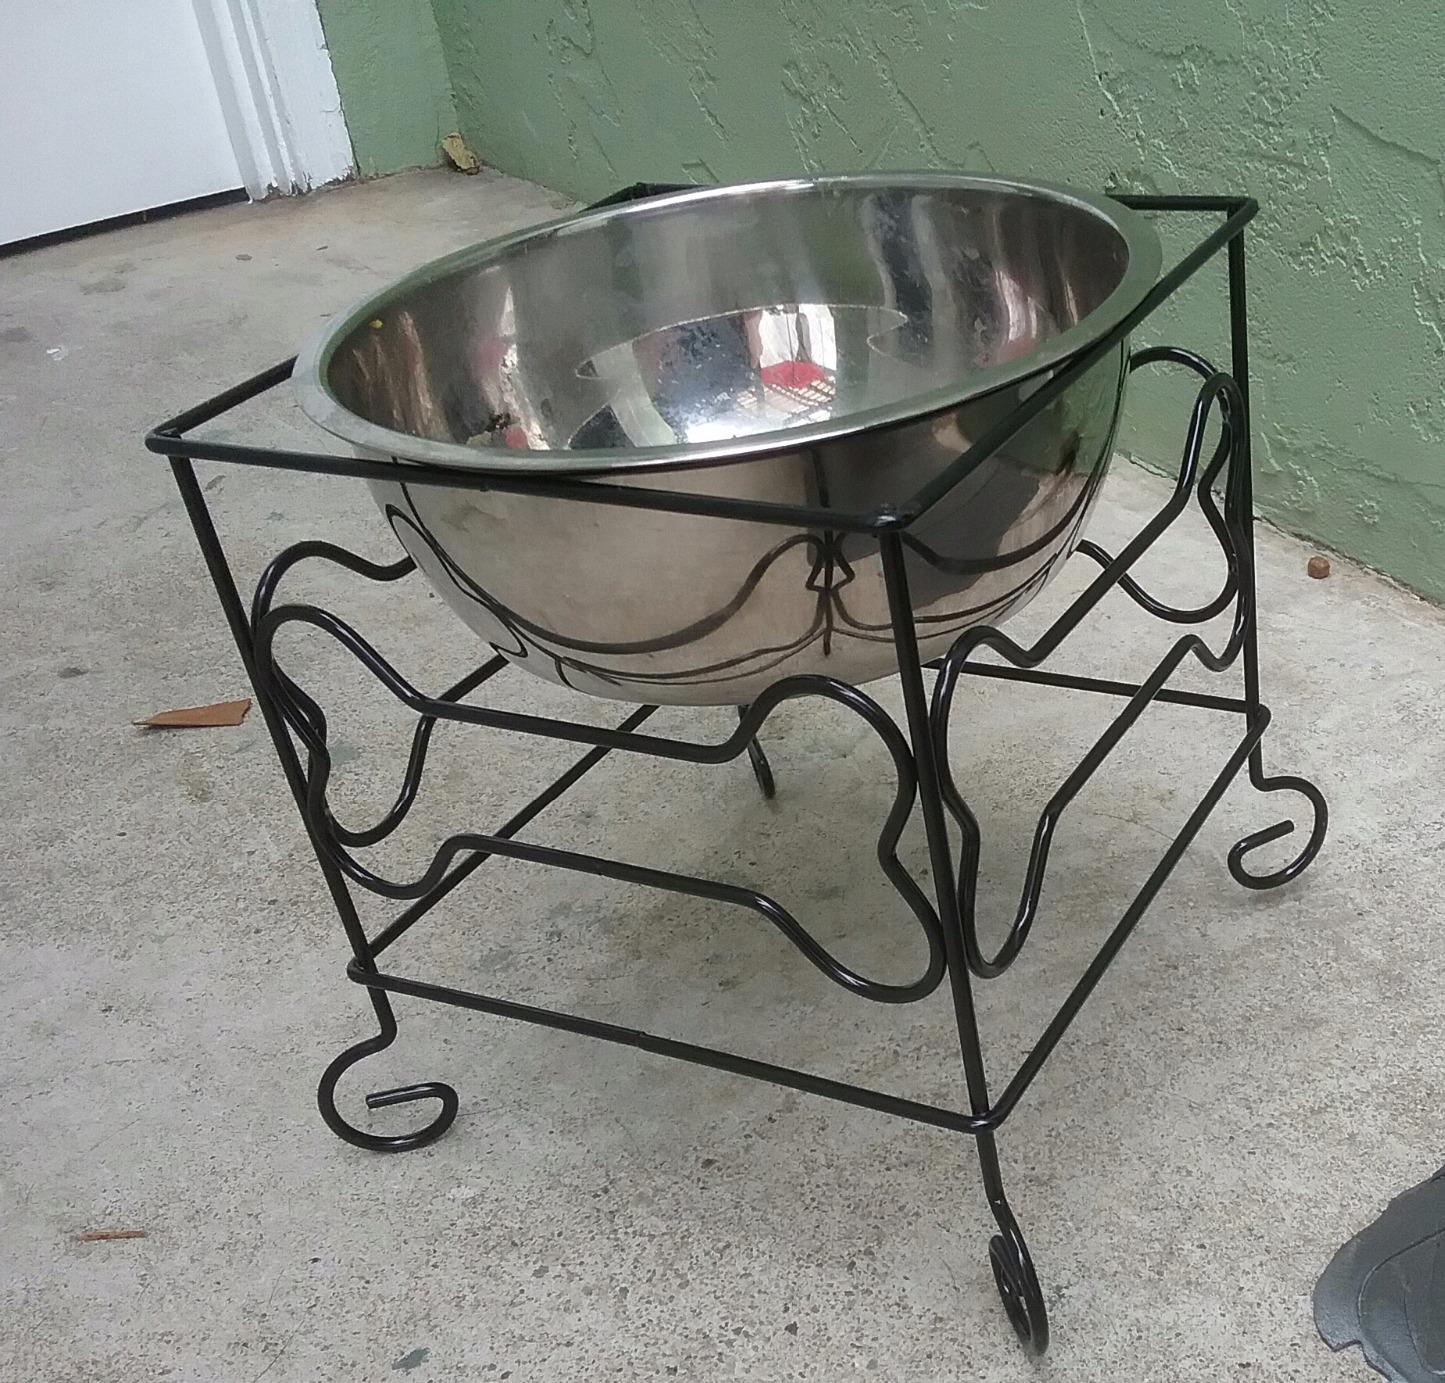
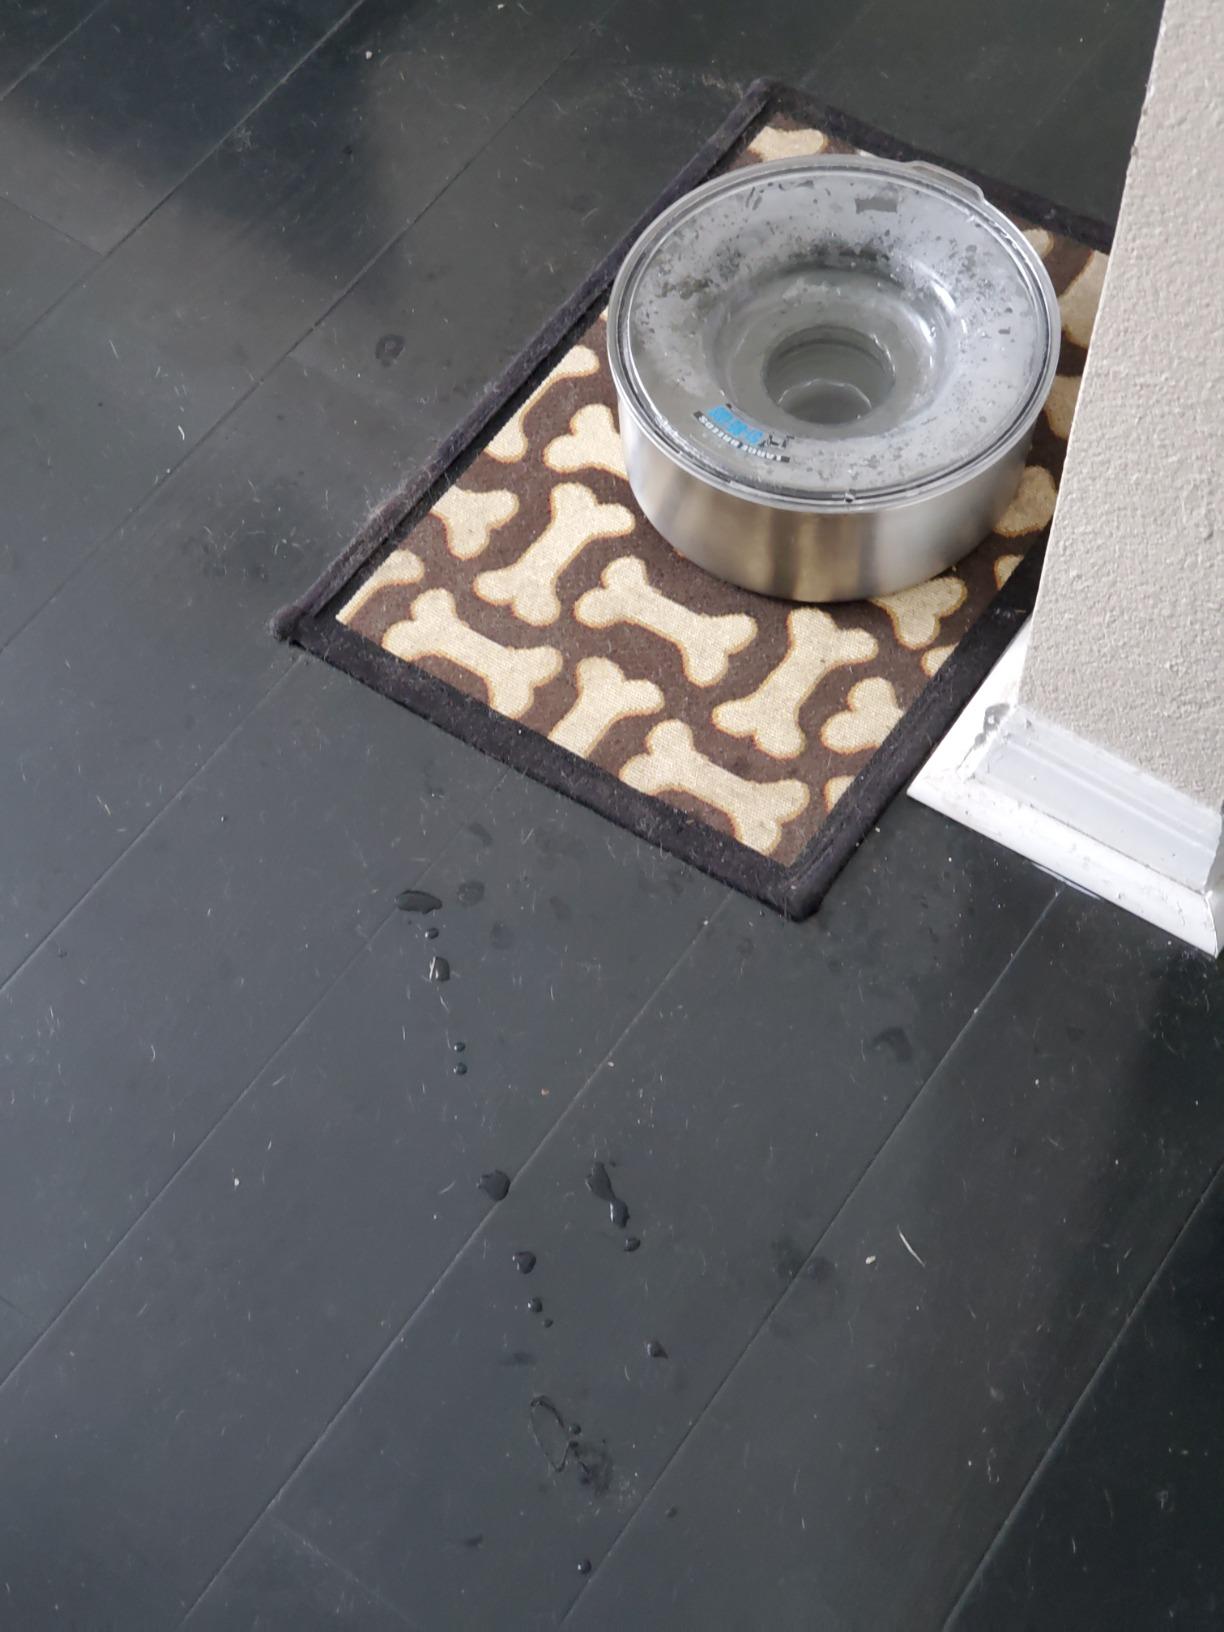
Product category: items_bowl
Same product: no